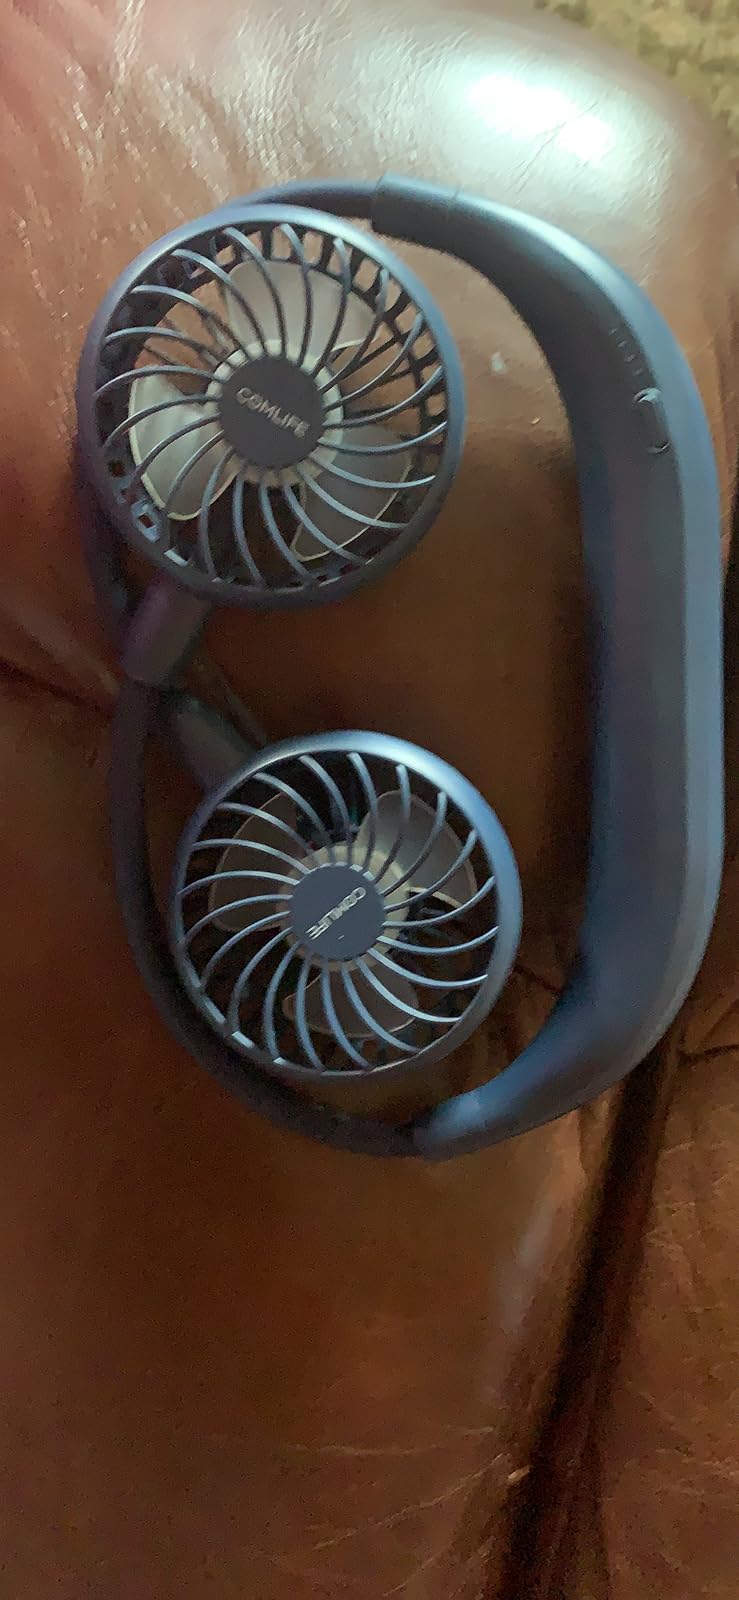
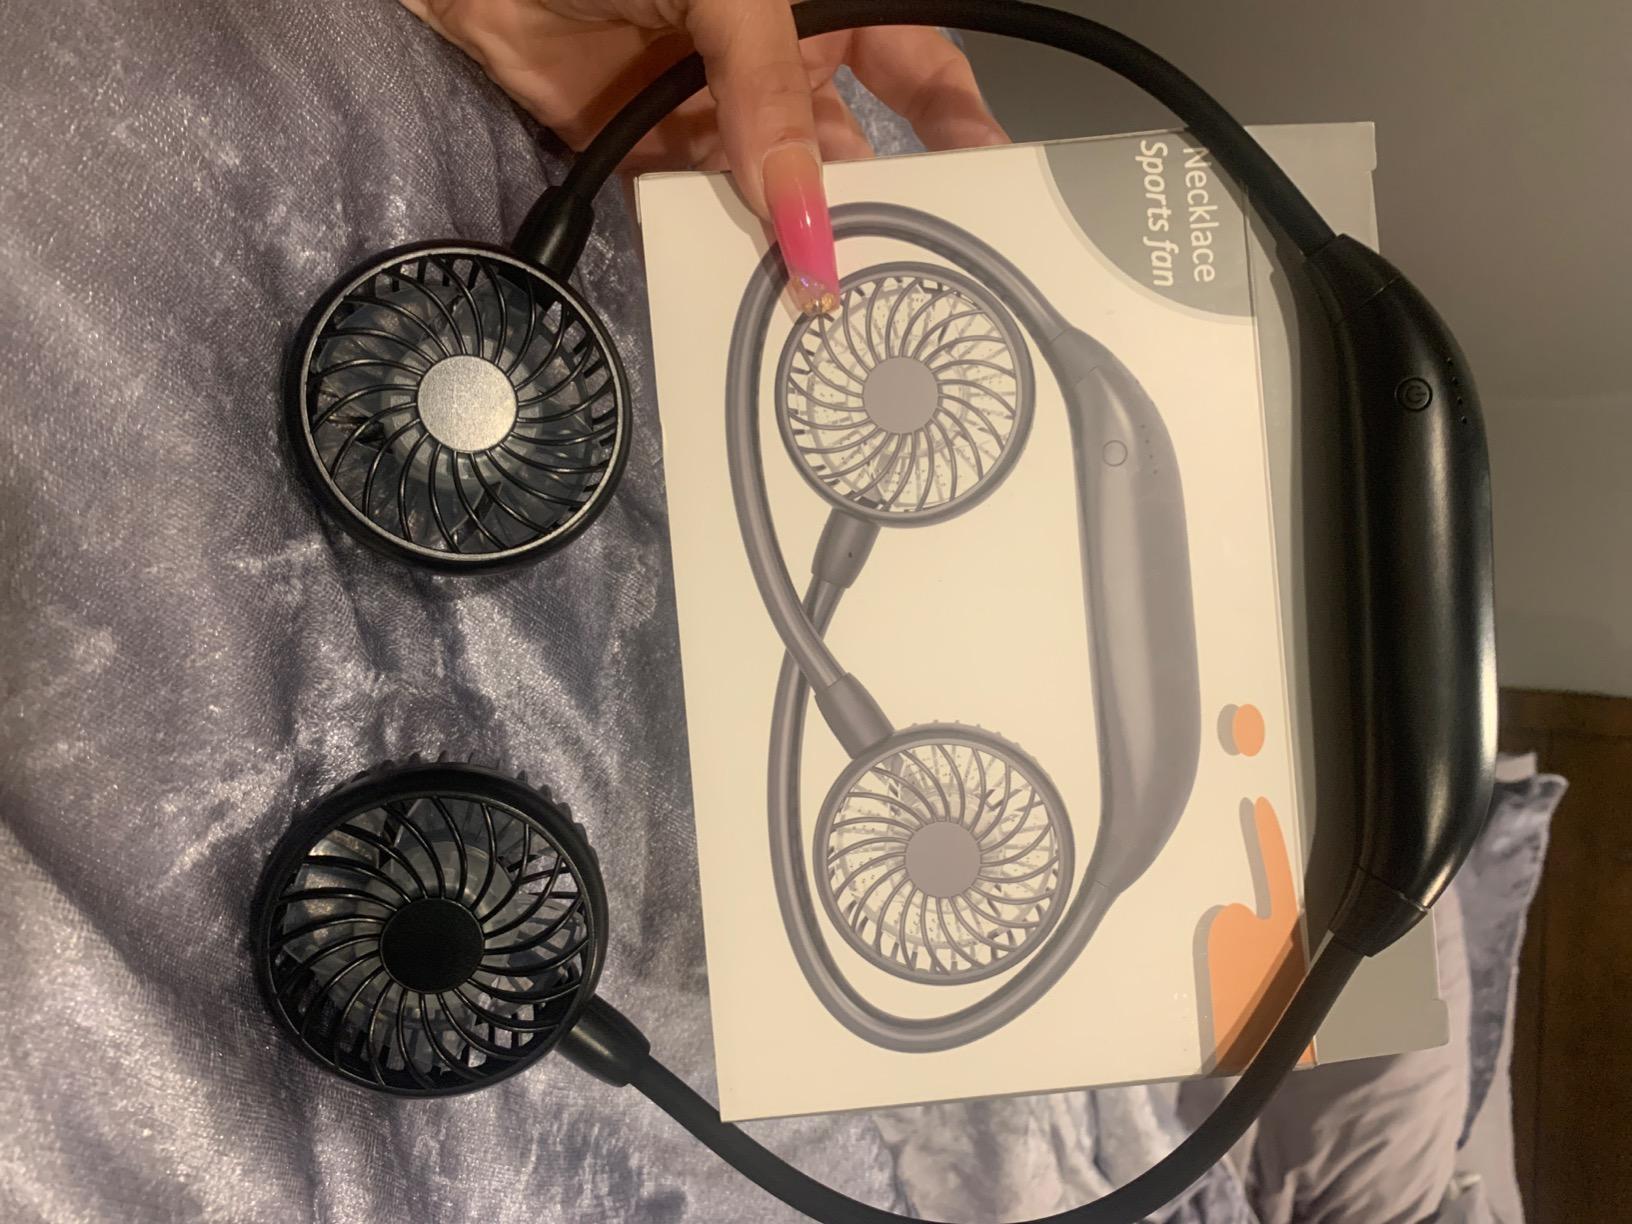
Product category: fan
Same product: no